Glyderau

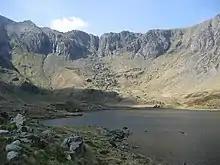
Llyn Idwal and the Devil's Kitchen

The north-facing amphitheatre-shaped valley of Cwm Idwal with its dark cliffs has a unique flora, and some plants here are the most southerly remnants in Britain of the Arctic/Alpine flora. The Snowdon lily ("Lloydia serotina") is found here, high on mountain ledges, the only place in Britain where it is found. Other Alpine species include the purple saxifrage ("Saxifraga oppositifolia"), tufted saxifrage ("Saxifraga cespitosa"), Alpine meadow rue ("Thalictrum alpinum") and mountain sorrel ("Oxyria digyna"). Because of the scientific interest of this valley, sheep have been excluded from it to allow the native plants to flourish and it has been made into a national nature reserve. The lake itself is shallow and fringed with rushes, reeds and bottle sedge ("Carex rostrata"). Plants growing in the water or on the damp ground nearby include awlwort, pillwort, waterwort and spring quillwort ("Isoetes echinospora"). Other plants growing on damp shady ledges include the Welsh poppy ("Meconopsis cambrica"), the wood-rush ("Lazula sylvatica"), water avens ("Geum rivale"), wood anemone ("Anemone nemorosa") and goldenrod ("Solidago virgaurea"). Animals that live here include badgers, foxes and polecats as well as buzzards ("Buteo buteo"), peregrine falcons ("Falco peregrinus"), choughs ("Pyrrhocorax pyrrhocorax"), skylarks ("Alauda arvensis"), black grouse ("Tetrao tetrix") and red grouse ("Lagopus lagopus").